Nová Paka Brewery

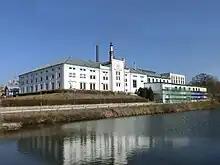

The Nová Paka Brewery is a brewery in the town of Nová Paka, in the Czech Republic.